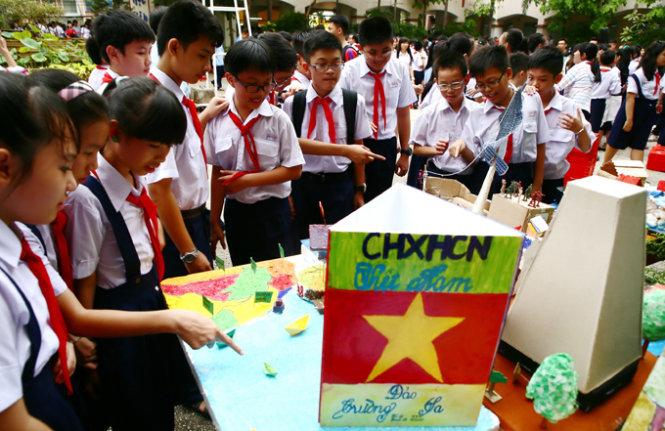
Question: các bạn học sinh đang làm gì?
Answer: đang xem tác phẩm nghệ thuật